Ang mo

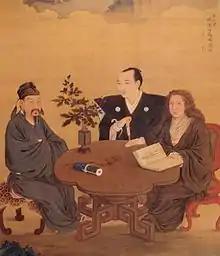
"A Meeting of Japan, China and the West" (Shiba Kōkan, late 18th century); the "Westerner" is depicted with red hair.

Ang mo or ang moh is a descriptor used to refer to white people. It is used mainly in Malaysia and Singapore, and sometimes in Thailand and Taiwan. It literally means "red-haired" and originates from Hokkien, a variety of Southern Min.